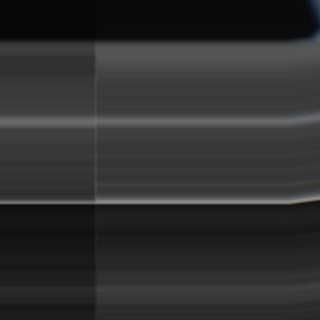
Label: sugarcane_bacterial_blight